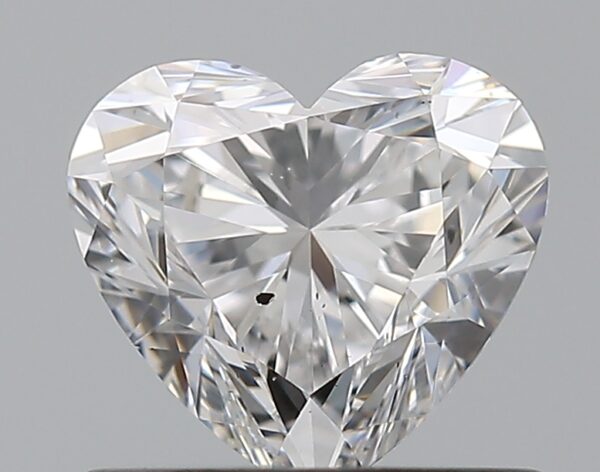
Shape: heart
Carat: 0.75
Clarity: SI1
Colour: D
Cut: EX
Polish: EX
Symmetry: EX
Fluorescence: N
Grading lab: GIA
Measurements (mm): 5.52 x 6.08 x 3.69